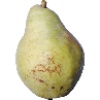
Label: Pear Williams 1